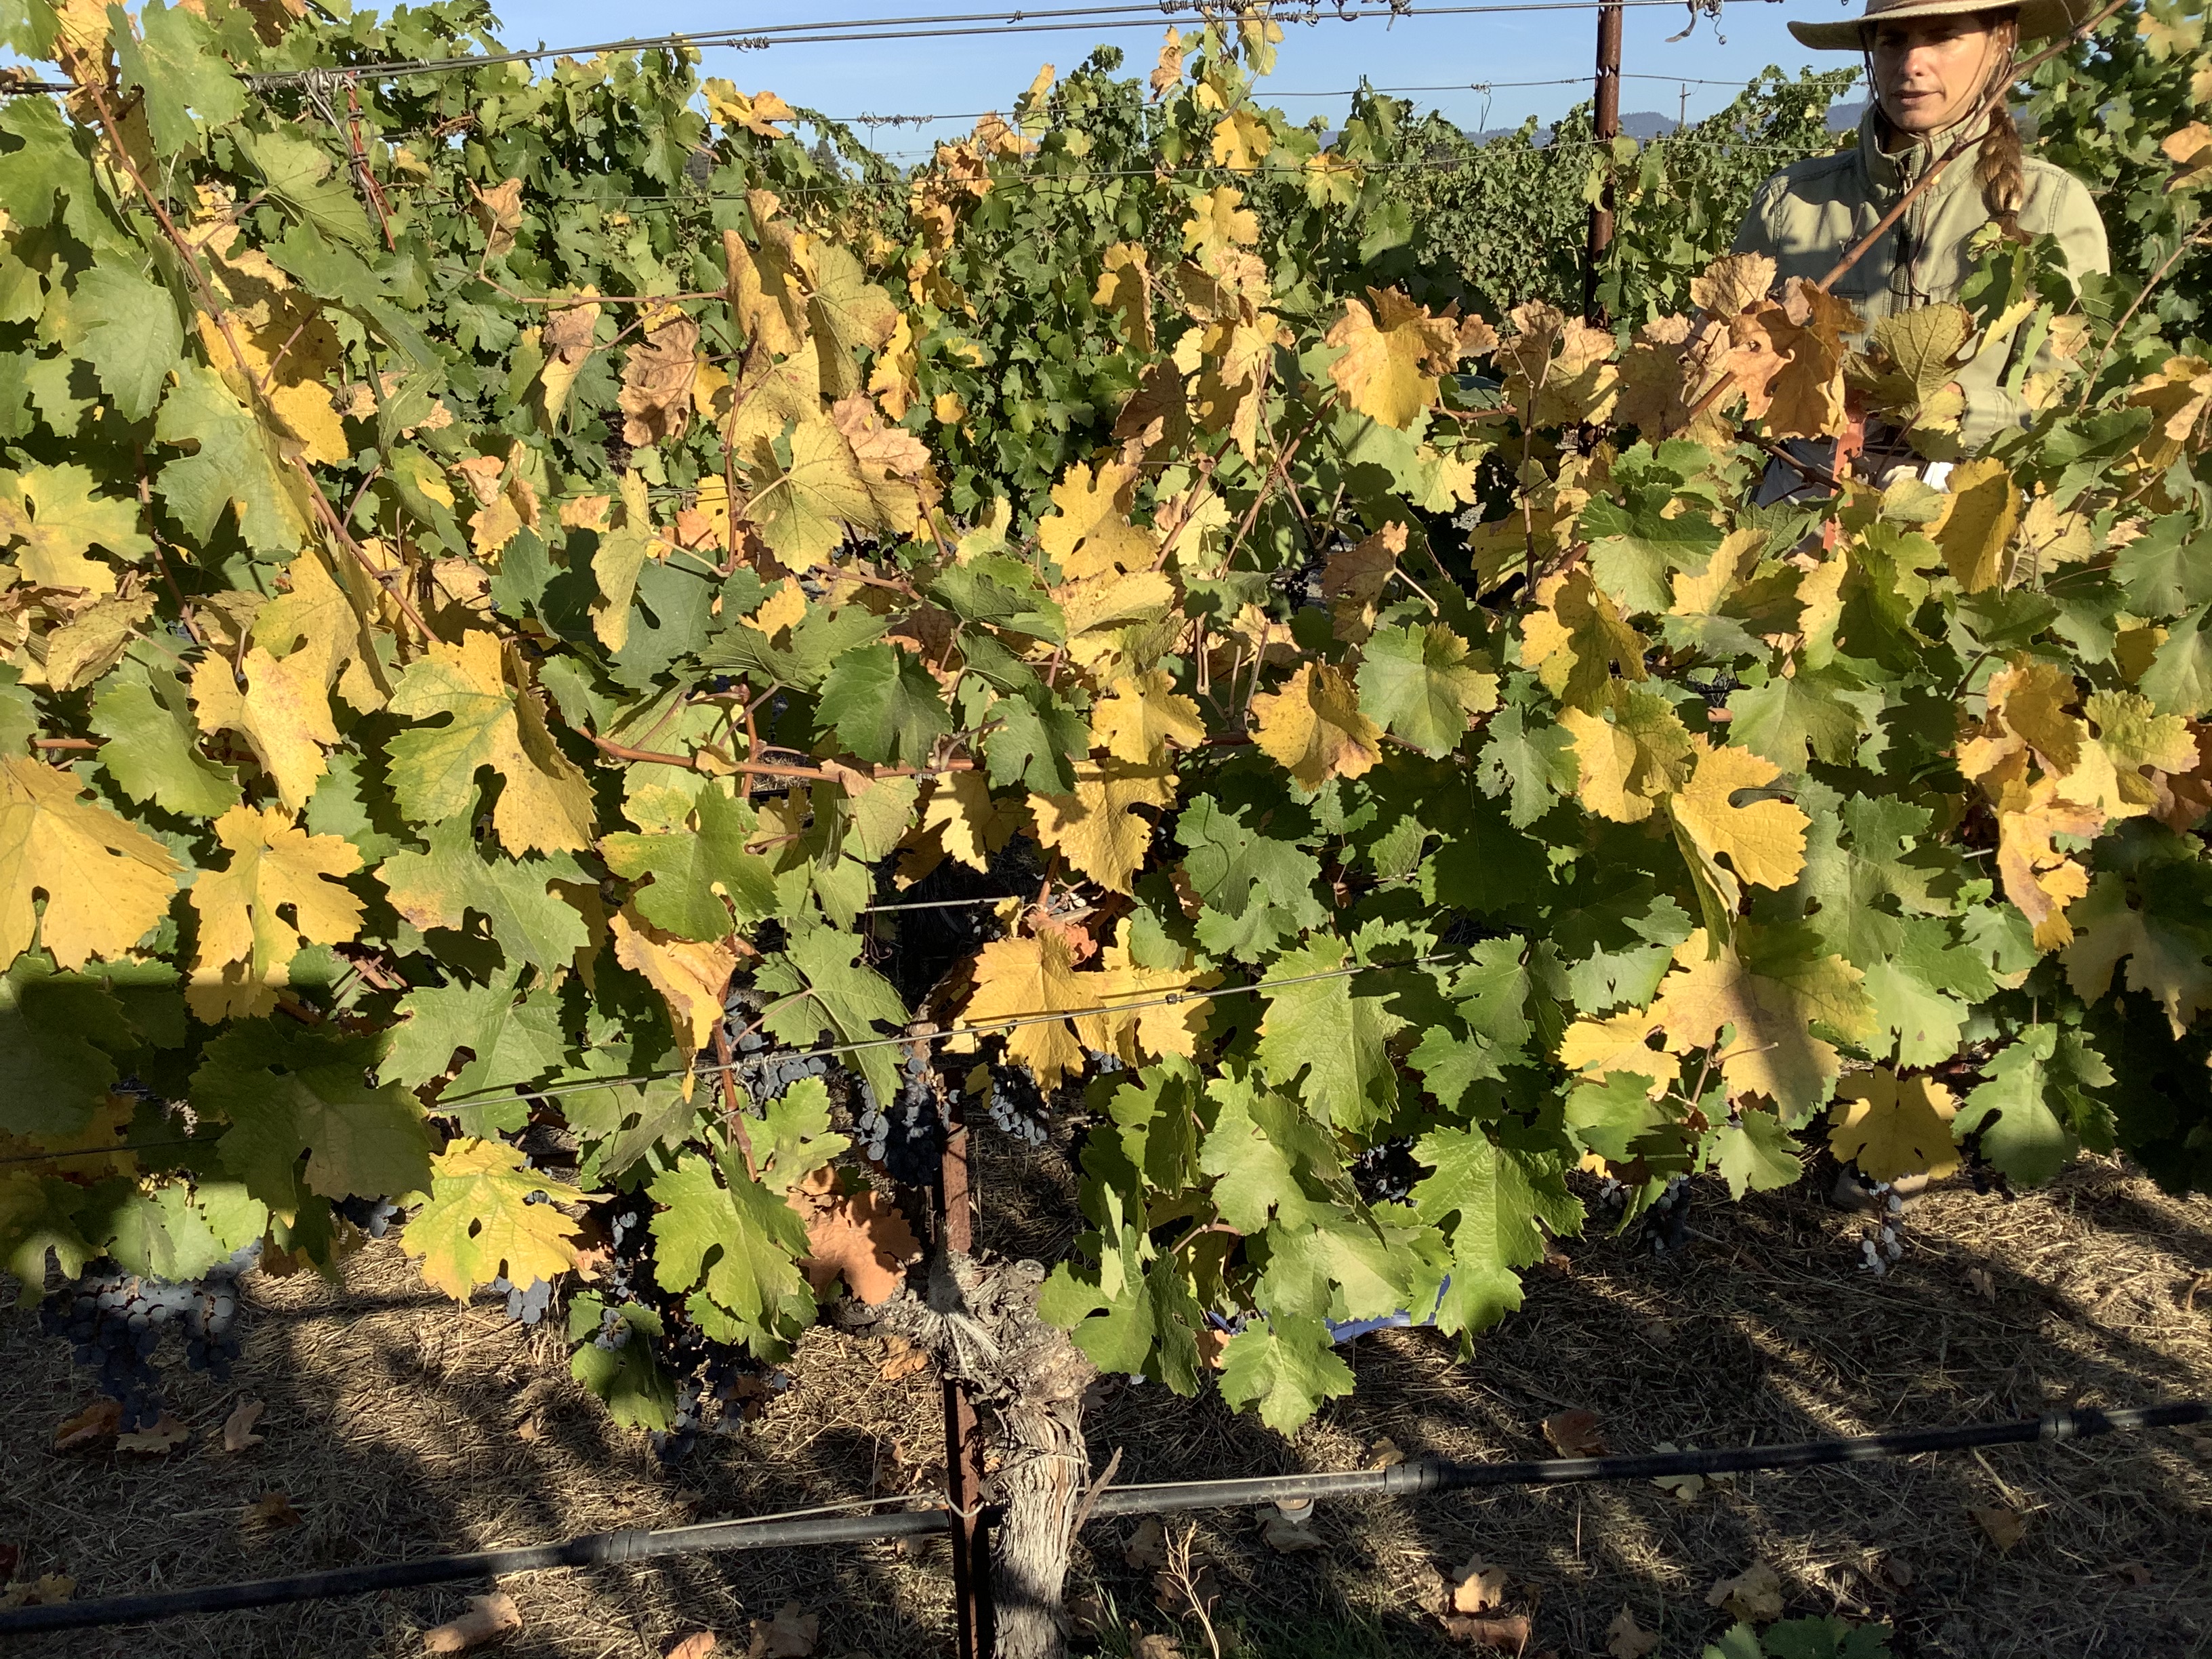
Label: No Virus